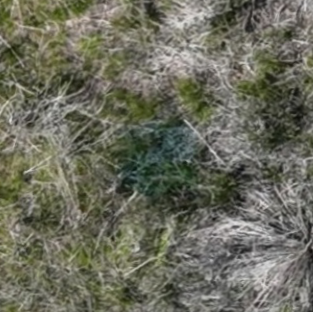
Month: may
Dye color: blue
Dye concentration: high